Troy Glaus

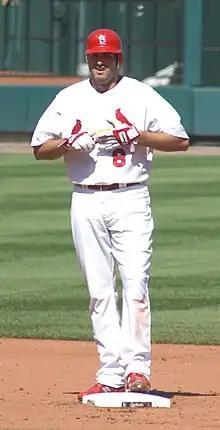
Glaus with the St. Louis Cardinals in 2008

Troy Edward Glaus (born August 3, 1976) is an American former professional baseball third baseman and first baseman. Glaus played in Major League Baseball (MLB) with the Anaheim Angels, Arizona Diamondbacks, Toronto Blue Jays, St. Louis Cardinals, and the Atlanta Braves. Glaus lettered in baseball while attending UCLA. He won a bronze medal in baseball at the 1996 Summer Olympics as a member of the . Glaus was a four-time All-Star and won World Series MVP honors in .